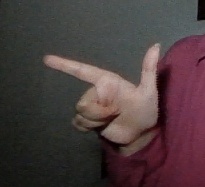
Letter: yaa